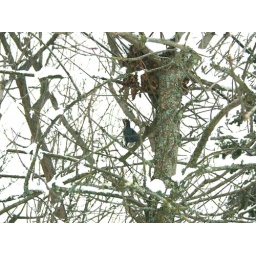
blue bird in tree